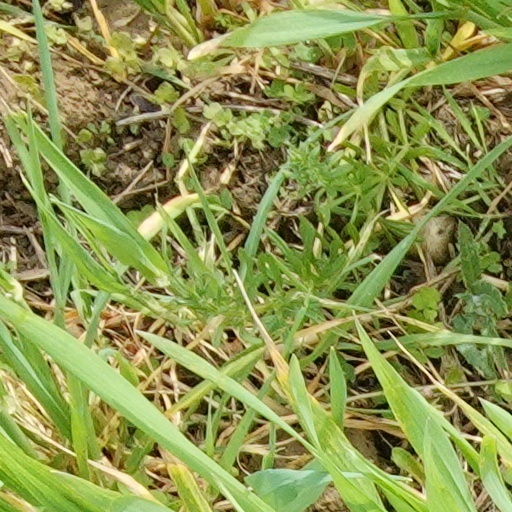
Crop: wheat